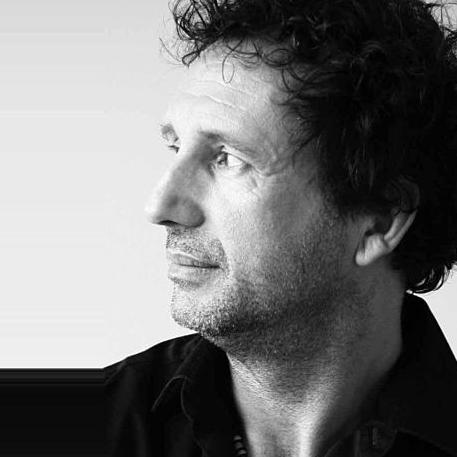
Age: 48